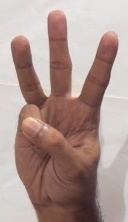
ASL sign: 6